First Army Air Service

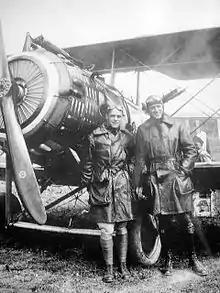
Capt James E. Meredith, commander 99th Aero Squadron next to his Salmson 2.A2 at Luxeuil-les-Bains Aerodrome, France, July 1918

In considering the work performed by the Corps Observation Groups these weather conditions must be kept in mind as an element which affected the execution of each type of mission. In the matter of reconnaissance and infantry contact patrol work they produced some radical departures from the methods ordinarily used.